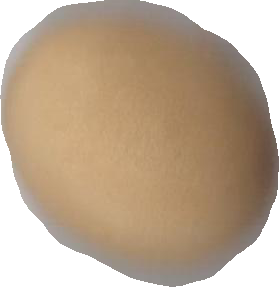
Variety: Dega